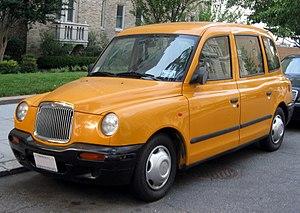
London Taxis International, anciennement Manganese Bronze Holdings est une entreprise automobile, filiale de Geely. Cette société est le seul constructeur de taxi spécialisés dans ce rôle - produisant les célèbres « taxis noirs » de Londres, alors que la plupart des taxis existant dans le monde sont des berlines, des mini-fourgonnettes ou des utilitaires aménagés pour cette utilisation.